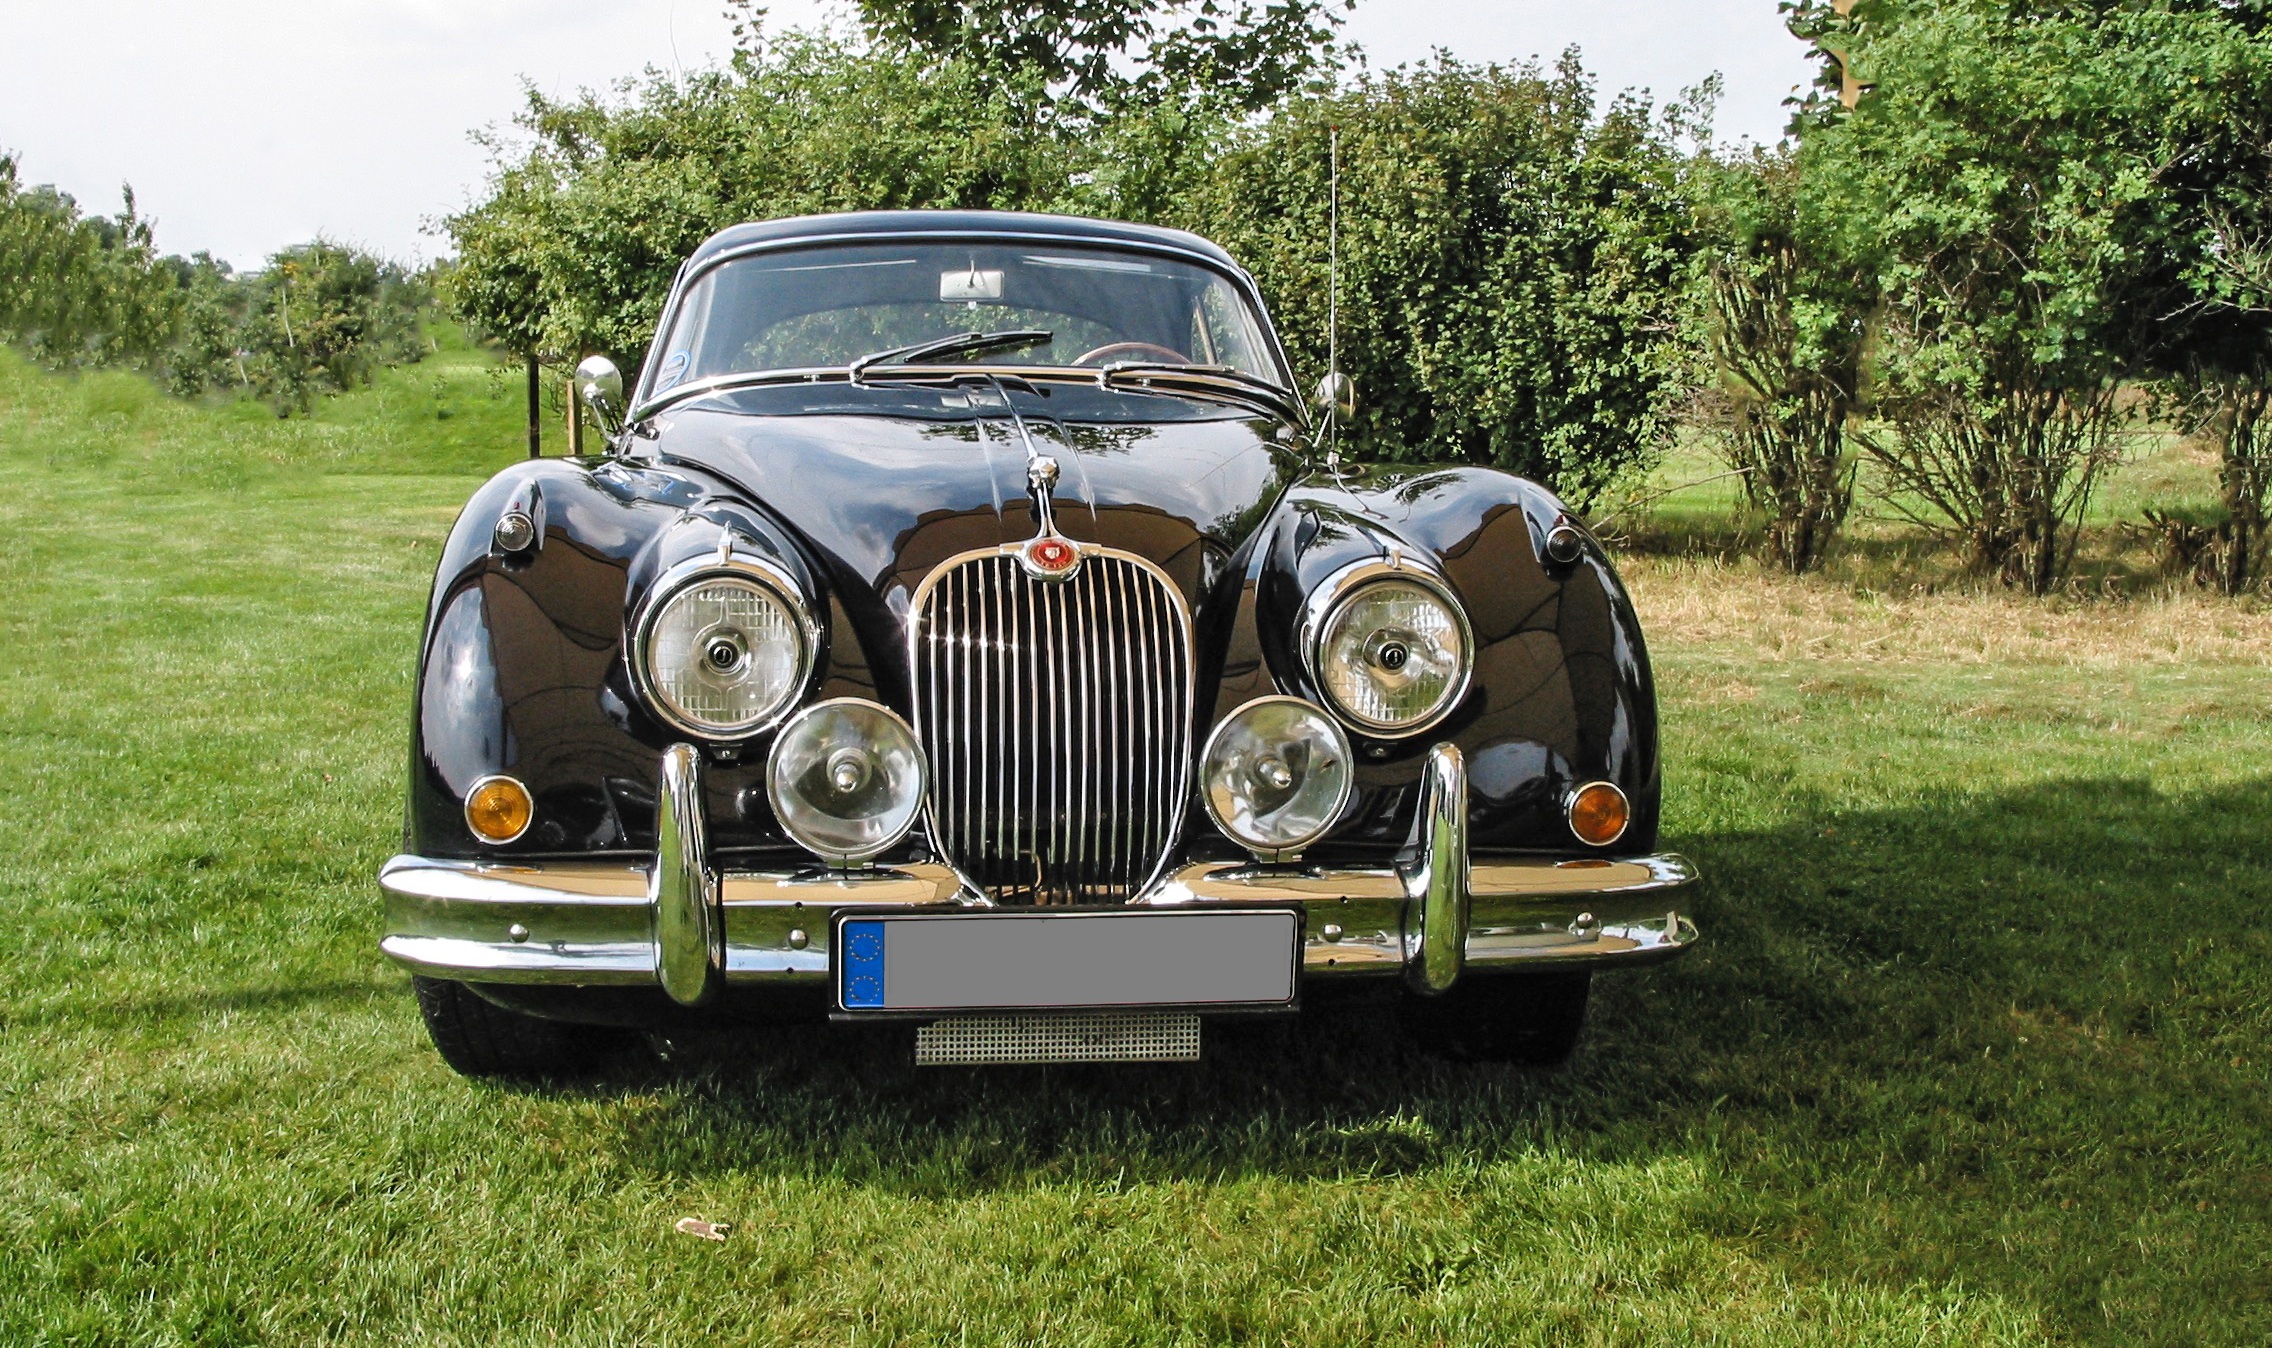
car, old, vehicle, auto, classic car, automotive, sports car, vintage car, sedan, oldtimer, antique car, land vehicle, jaguar xk 150, touring car, automobile make, luxury vehicle, executive car, mid size car, jaguar mark 1, jaguar mark 2, daimler 250, jaguar xk150, jaguar xk140